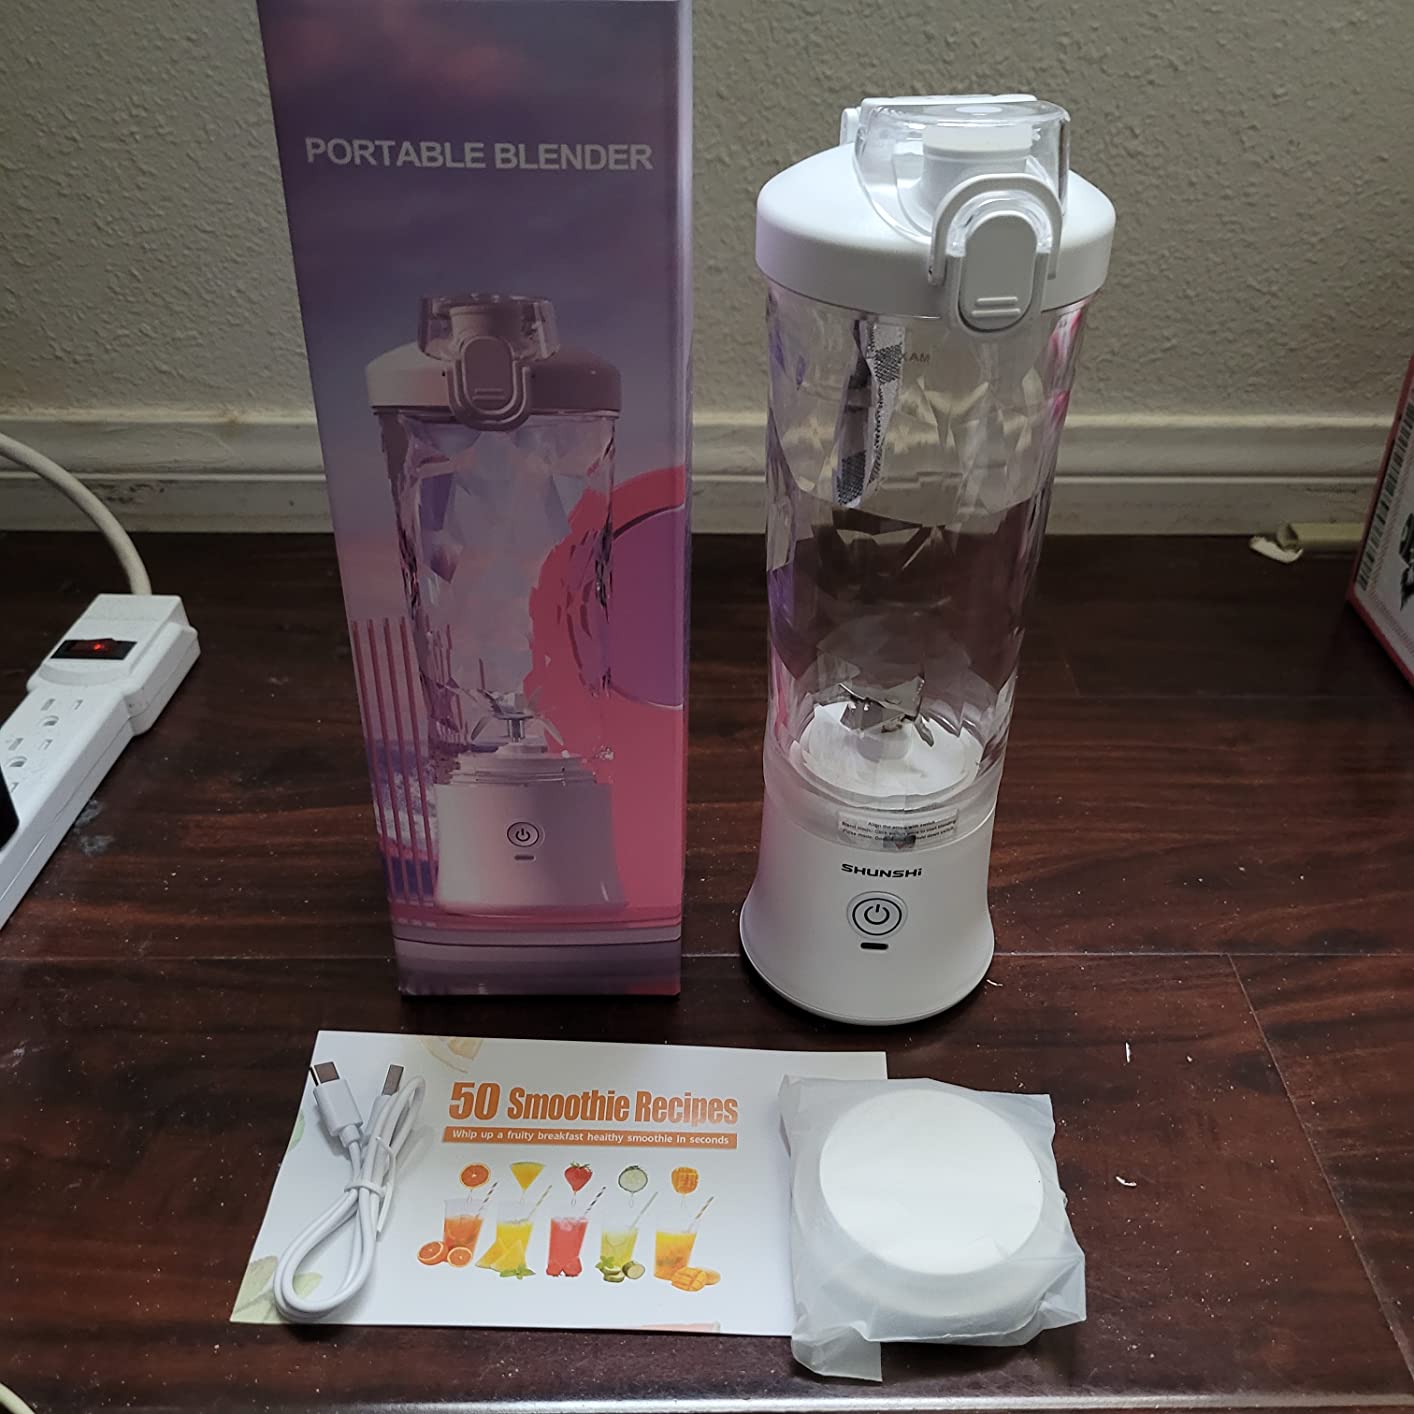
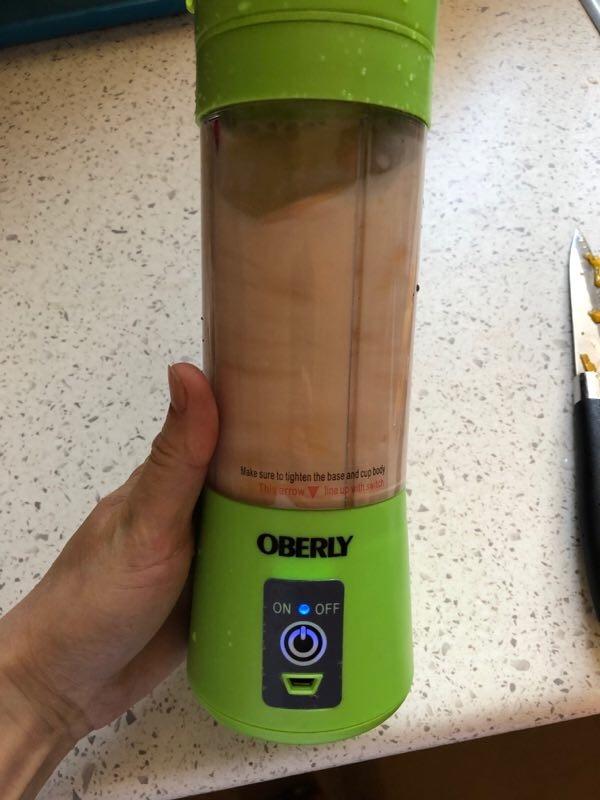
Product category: items_blender
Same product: no